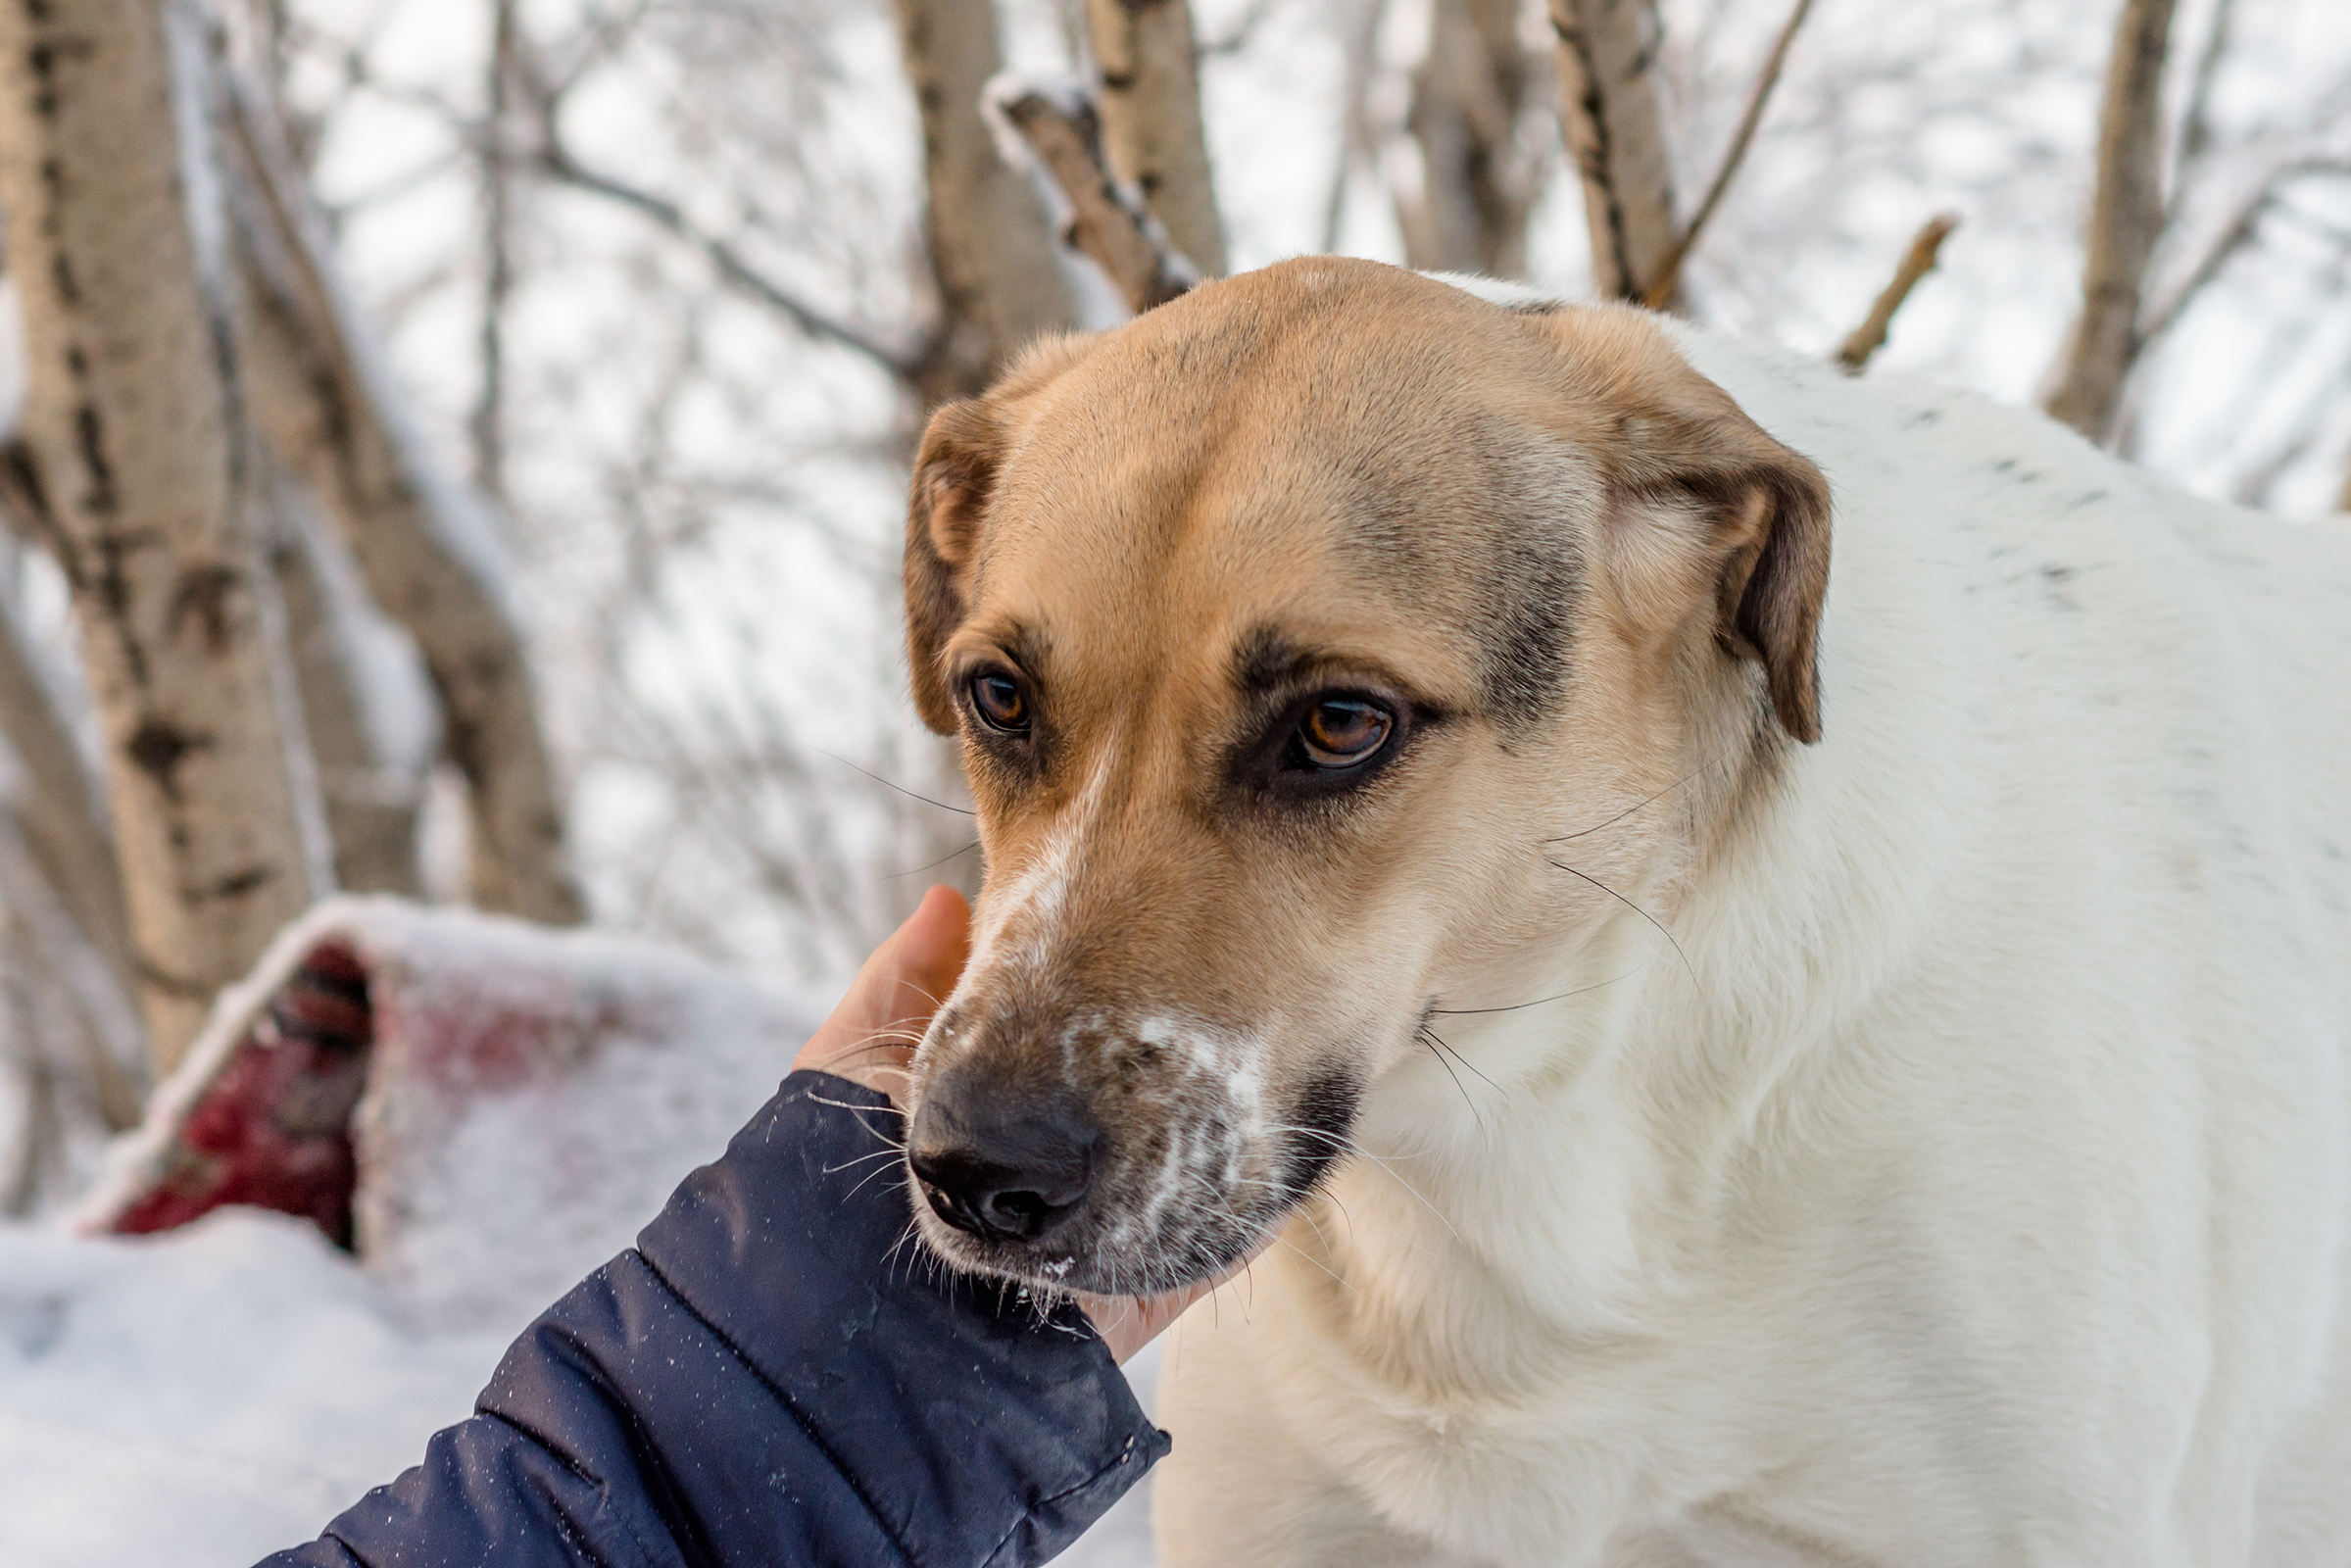
dog, winter, day, snow, milk, tricolor, tenderness, shelter, white, canidae, dog breed, mammal, carnivore, snout, companion dog, fawn, sporting group, Potcake dog, rare breed dog, whiskers